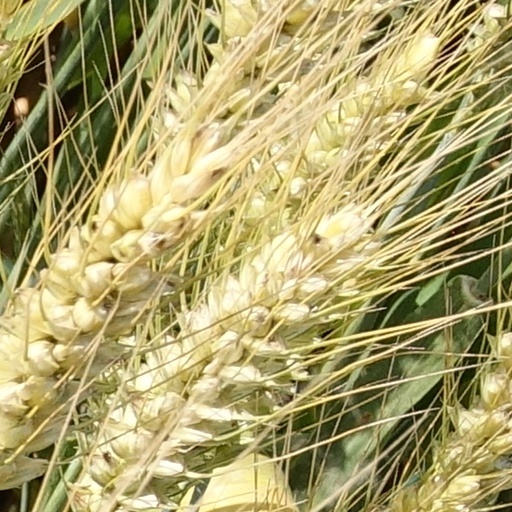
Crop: wheat